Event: Nepal Earthquake
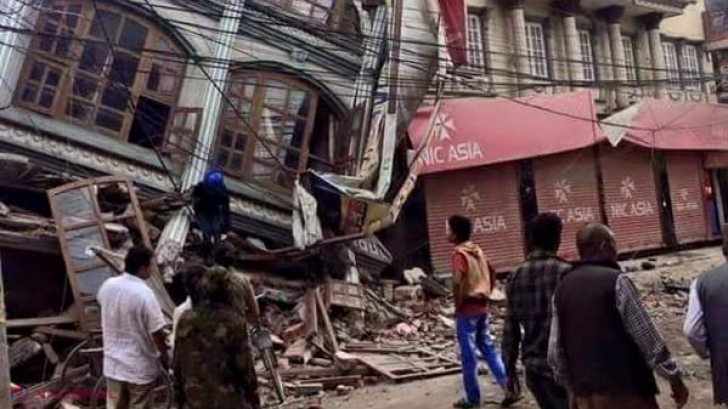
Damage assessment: damage